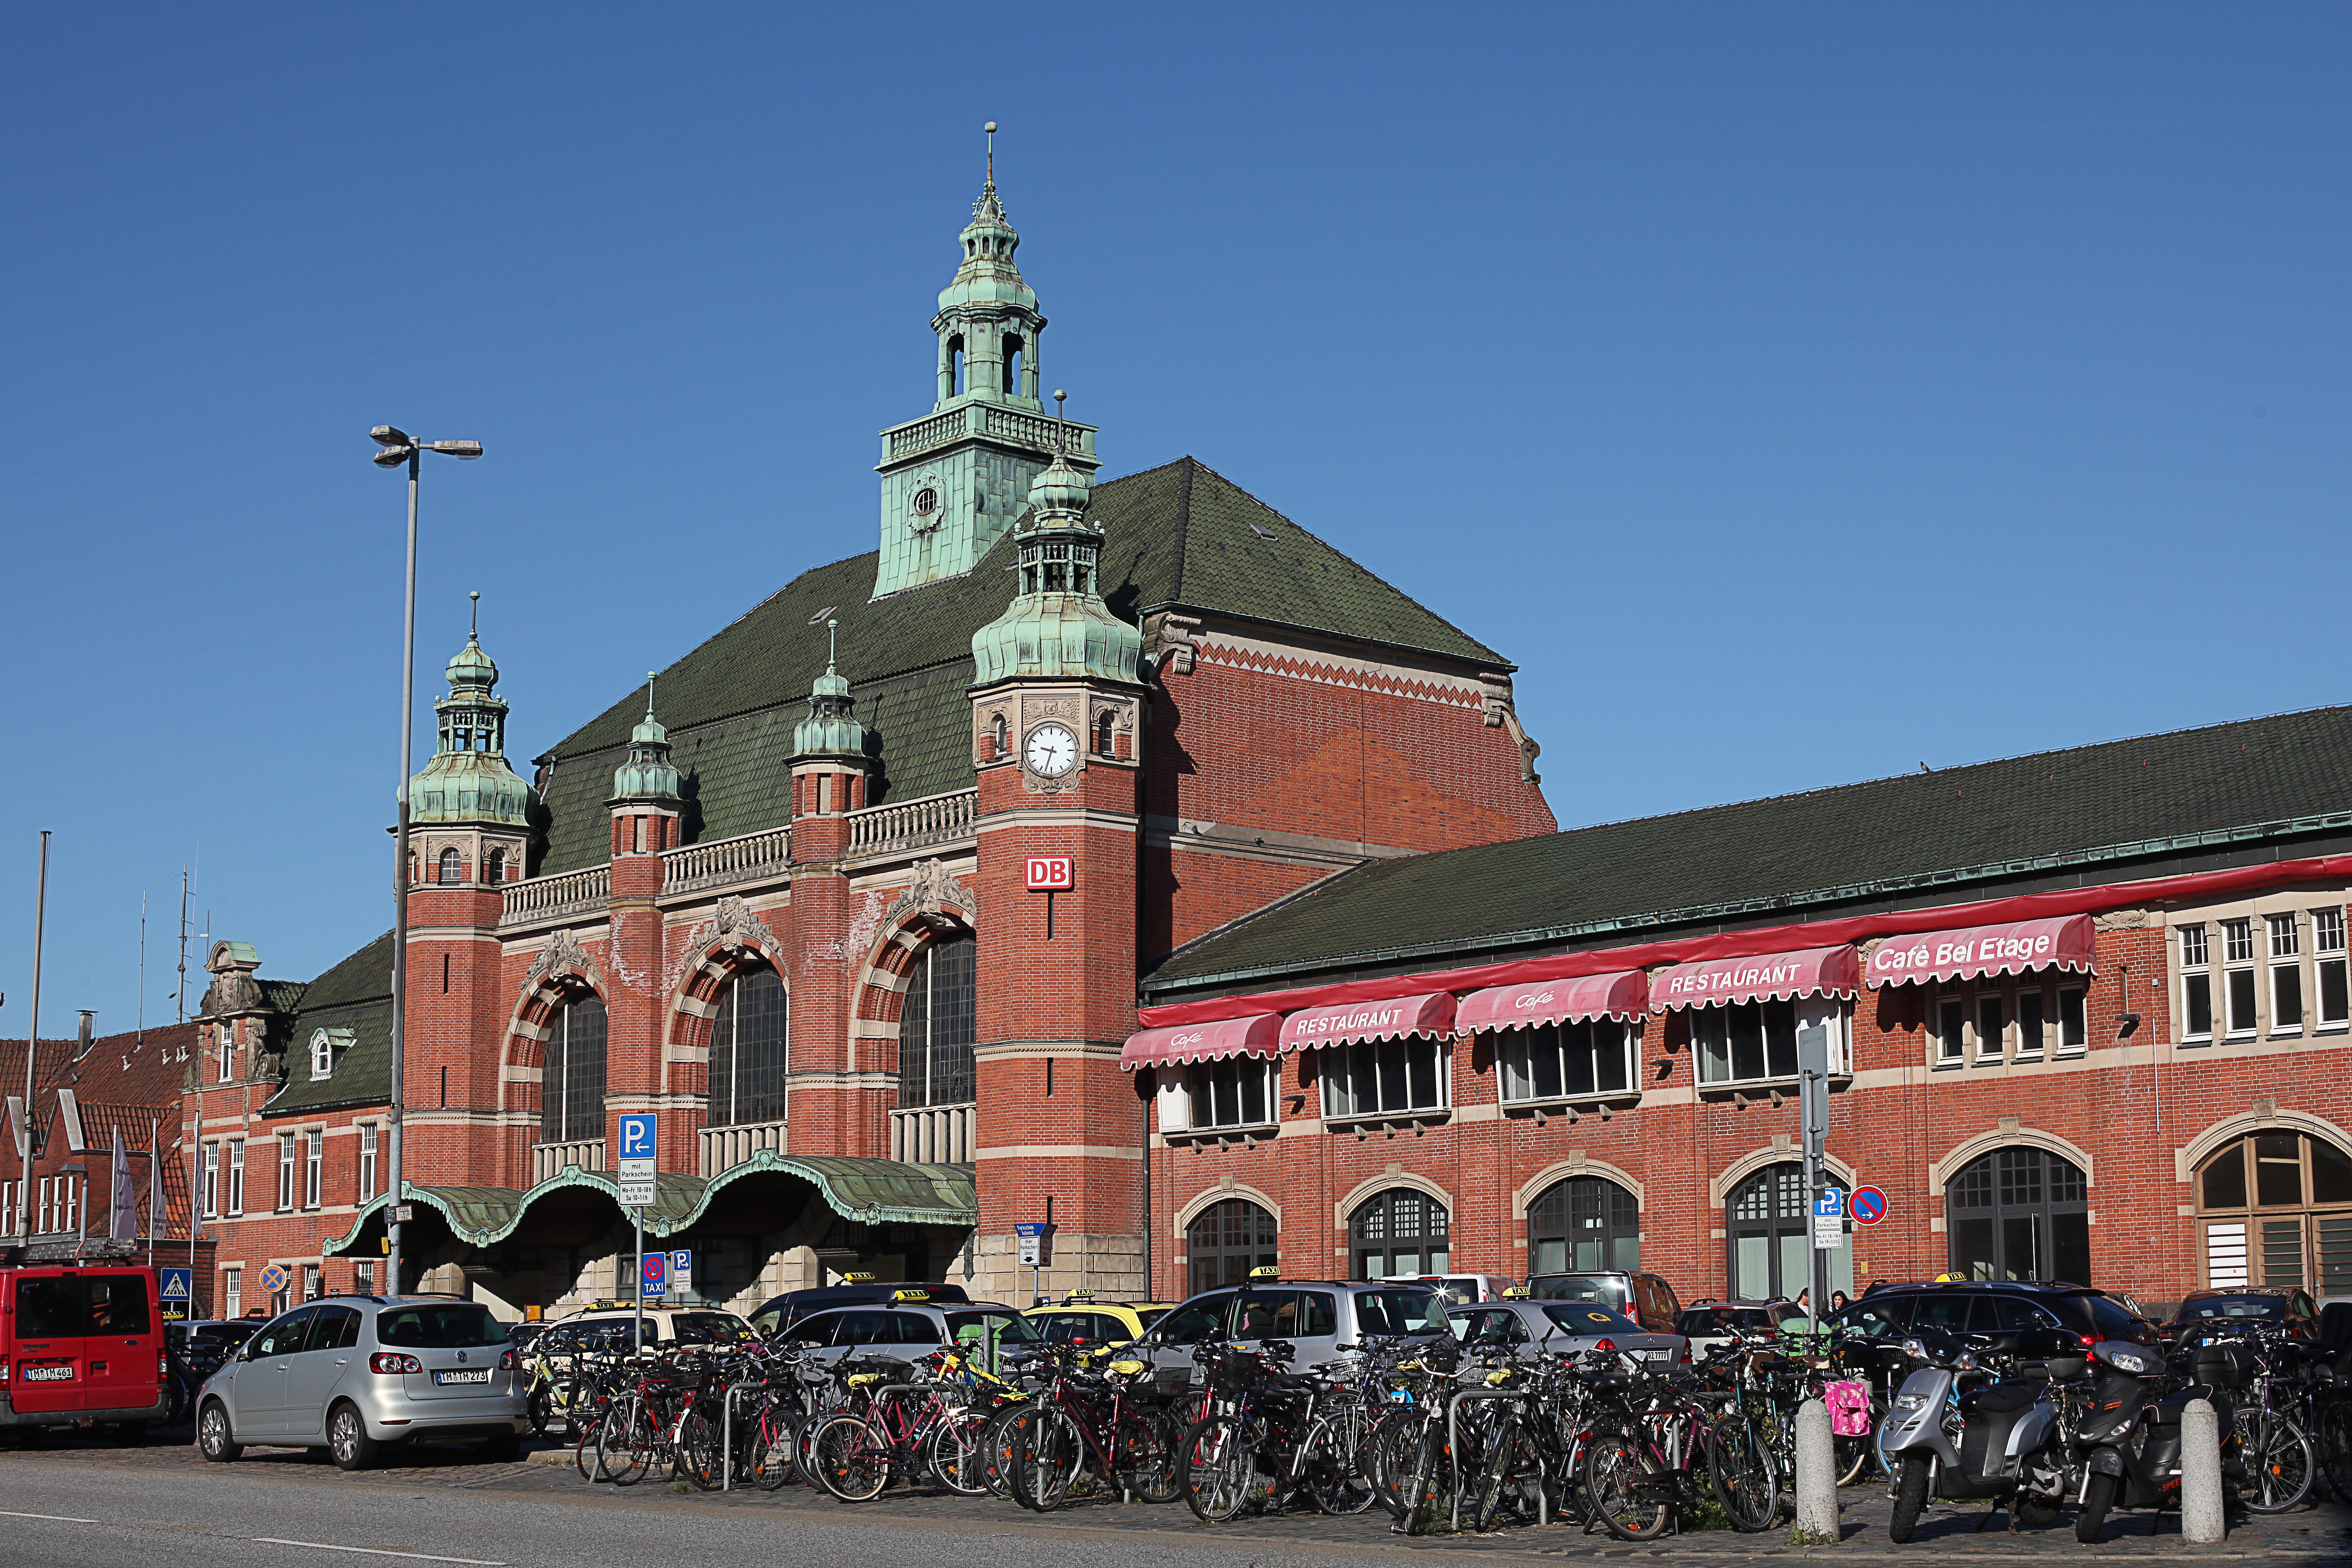
architecture, town, building, city, home, cityscape, downtown, plaza, landmark, facade, church, tourism, brick, place of worship, town square, railway station, historically, lubeck, human settlement